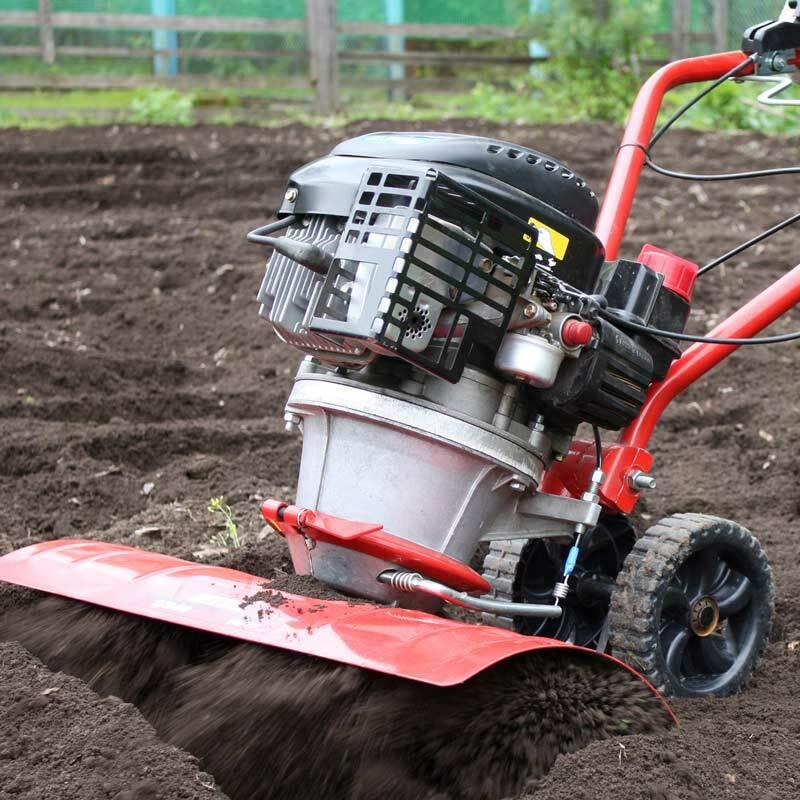
Mashine ya kilimo cha kisasa trekta ndogo iliyotengenezwa kwa teknolojia ya kisasa ambalo hutumika kwa shughuli za kilimo, hususani kilimo cha kisasa kinachotegemea njia bora za ulimaji wa mazao. Kwa ajili ya upatikanaji wa bidhaa bora pamoja na mazao yenye afya.